John Churchill, 1st Duke of Marlborough

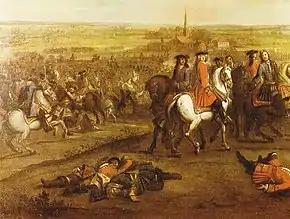
Marlborough at the Battle of Ramillies, 1706

By the time William and Marlborough had returned from an uneventful campaign in the Spanish Netherlands in October 1691, their relationship had further deteriorated. In January 1692, the Queen, angered by Marlborough's intrigues in Parliament, the army, and even with Saint-Germain, ordered Anne to dismiss Sarah from her household – Anne refused. This personal dispute precipitated Marlborough's dismissal. On 30 January 1692 (20 January 1691 O.S.), the Earl of Nottingham, Secretary of State, ordered Marlborough to dispose of all his posts and offices, both civil and military, and consider himself dismissed from all appointments and forbidden the court. No reasons were given but Marlborough's chief associates were outraged: Shrewsbury voiced his disapproval and Godolphin threatened to retire from government. Admiral Russell, now commander-in-chief of the Navy, personally accused the King of ingratitude to the man who had "set the crown upon his head".